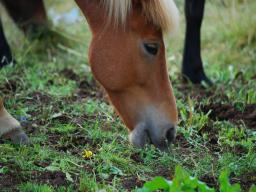
Label: Background_without_leaves